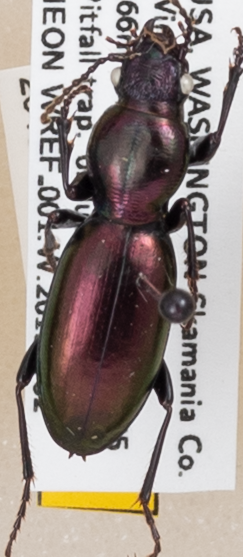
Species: Zacotus matthewsii
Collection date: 2019-07-02
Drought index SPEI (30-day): -0.944
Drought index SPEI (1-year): -1.93
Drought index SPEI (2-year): -2.09